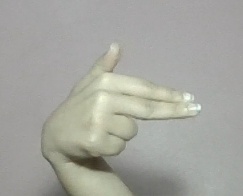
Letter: ghain